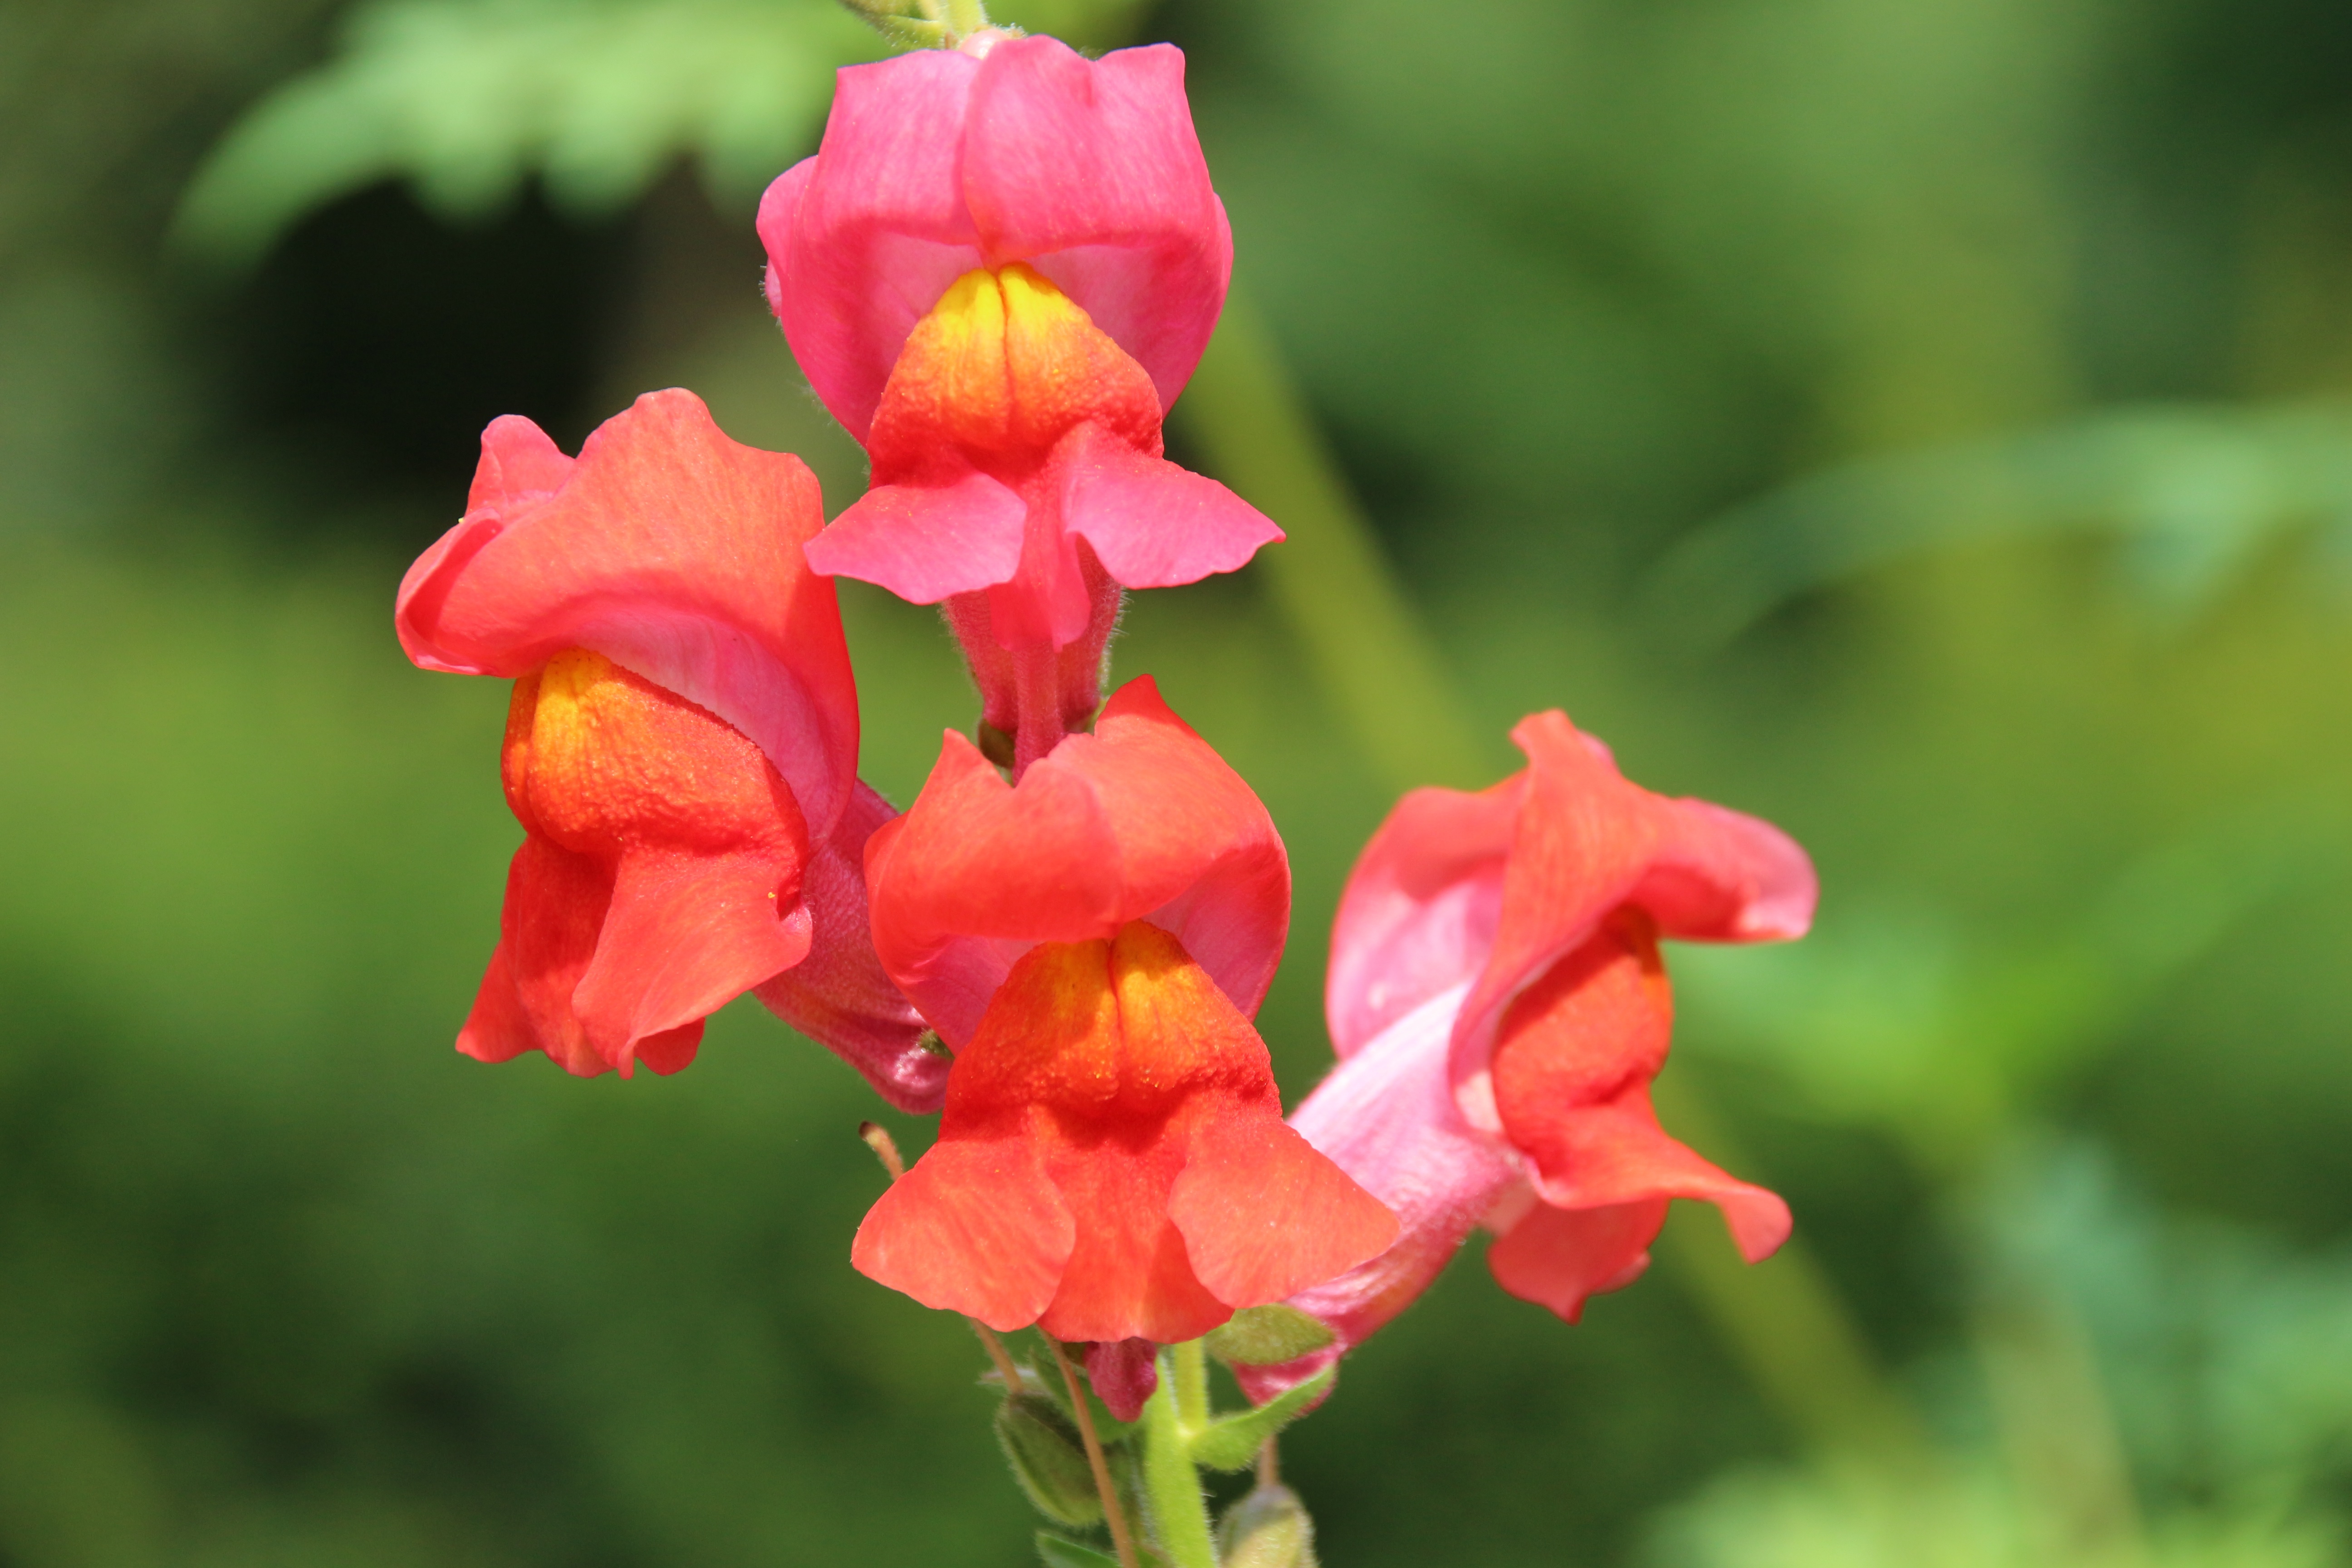
plant, leaf, flower, petal, red, botany, garden, close, flora, wildflower, flowers, snapdragon, gladiolus, macro photography, loewenmaeulchen, flowering plant, annual plant, land plant, canna family, iris family